Woodland Heights, Virginia

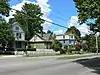

Woodland Heights is a neighborhood in the city of Richmond, Virginia. It began as a trolleycar neighborhood in the early 1900s and was built up along the James River beside Forest Hill Park. Woodland Heights is listed on the National Register of Historic Places and the Virginia Landmarks Registry.